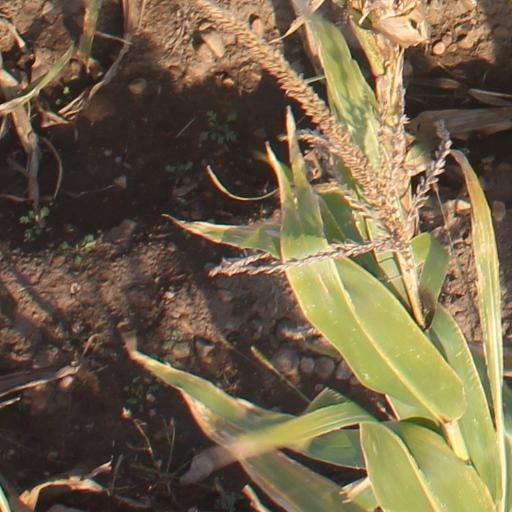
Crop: maize; corn